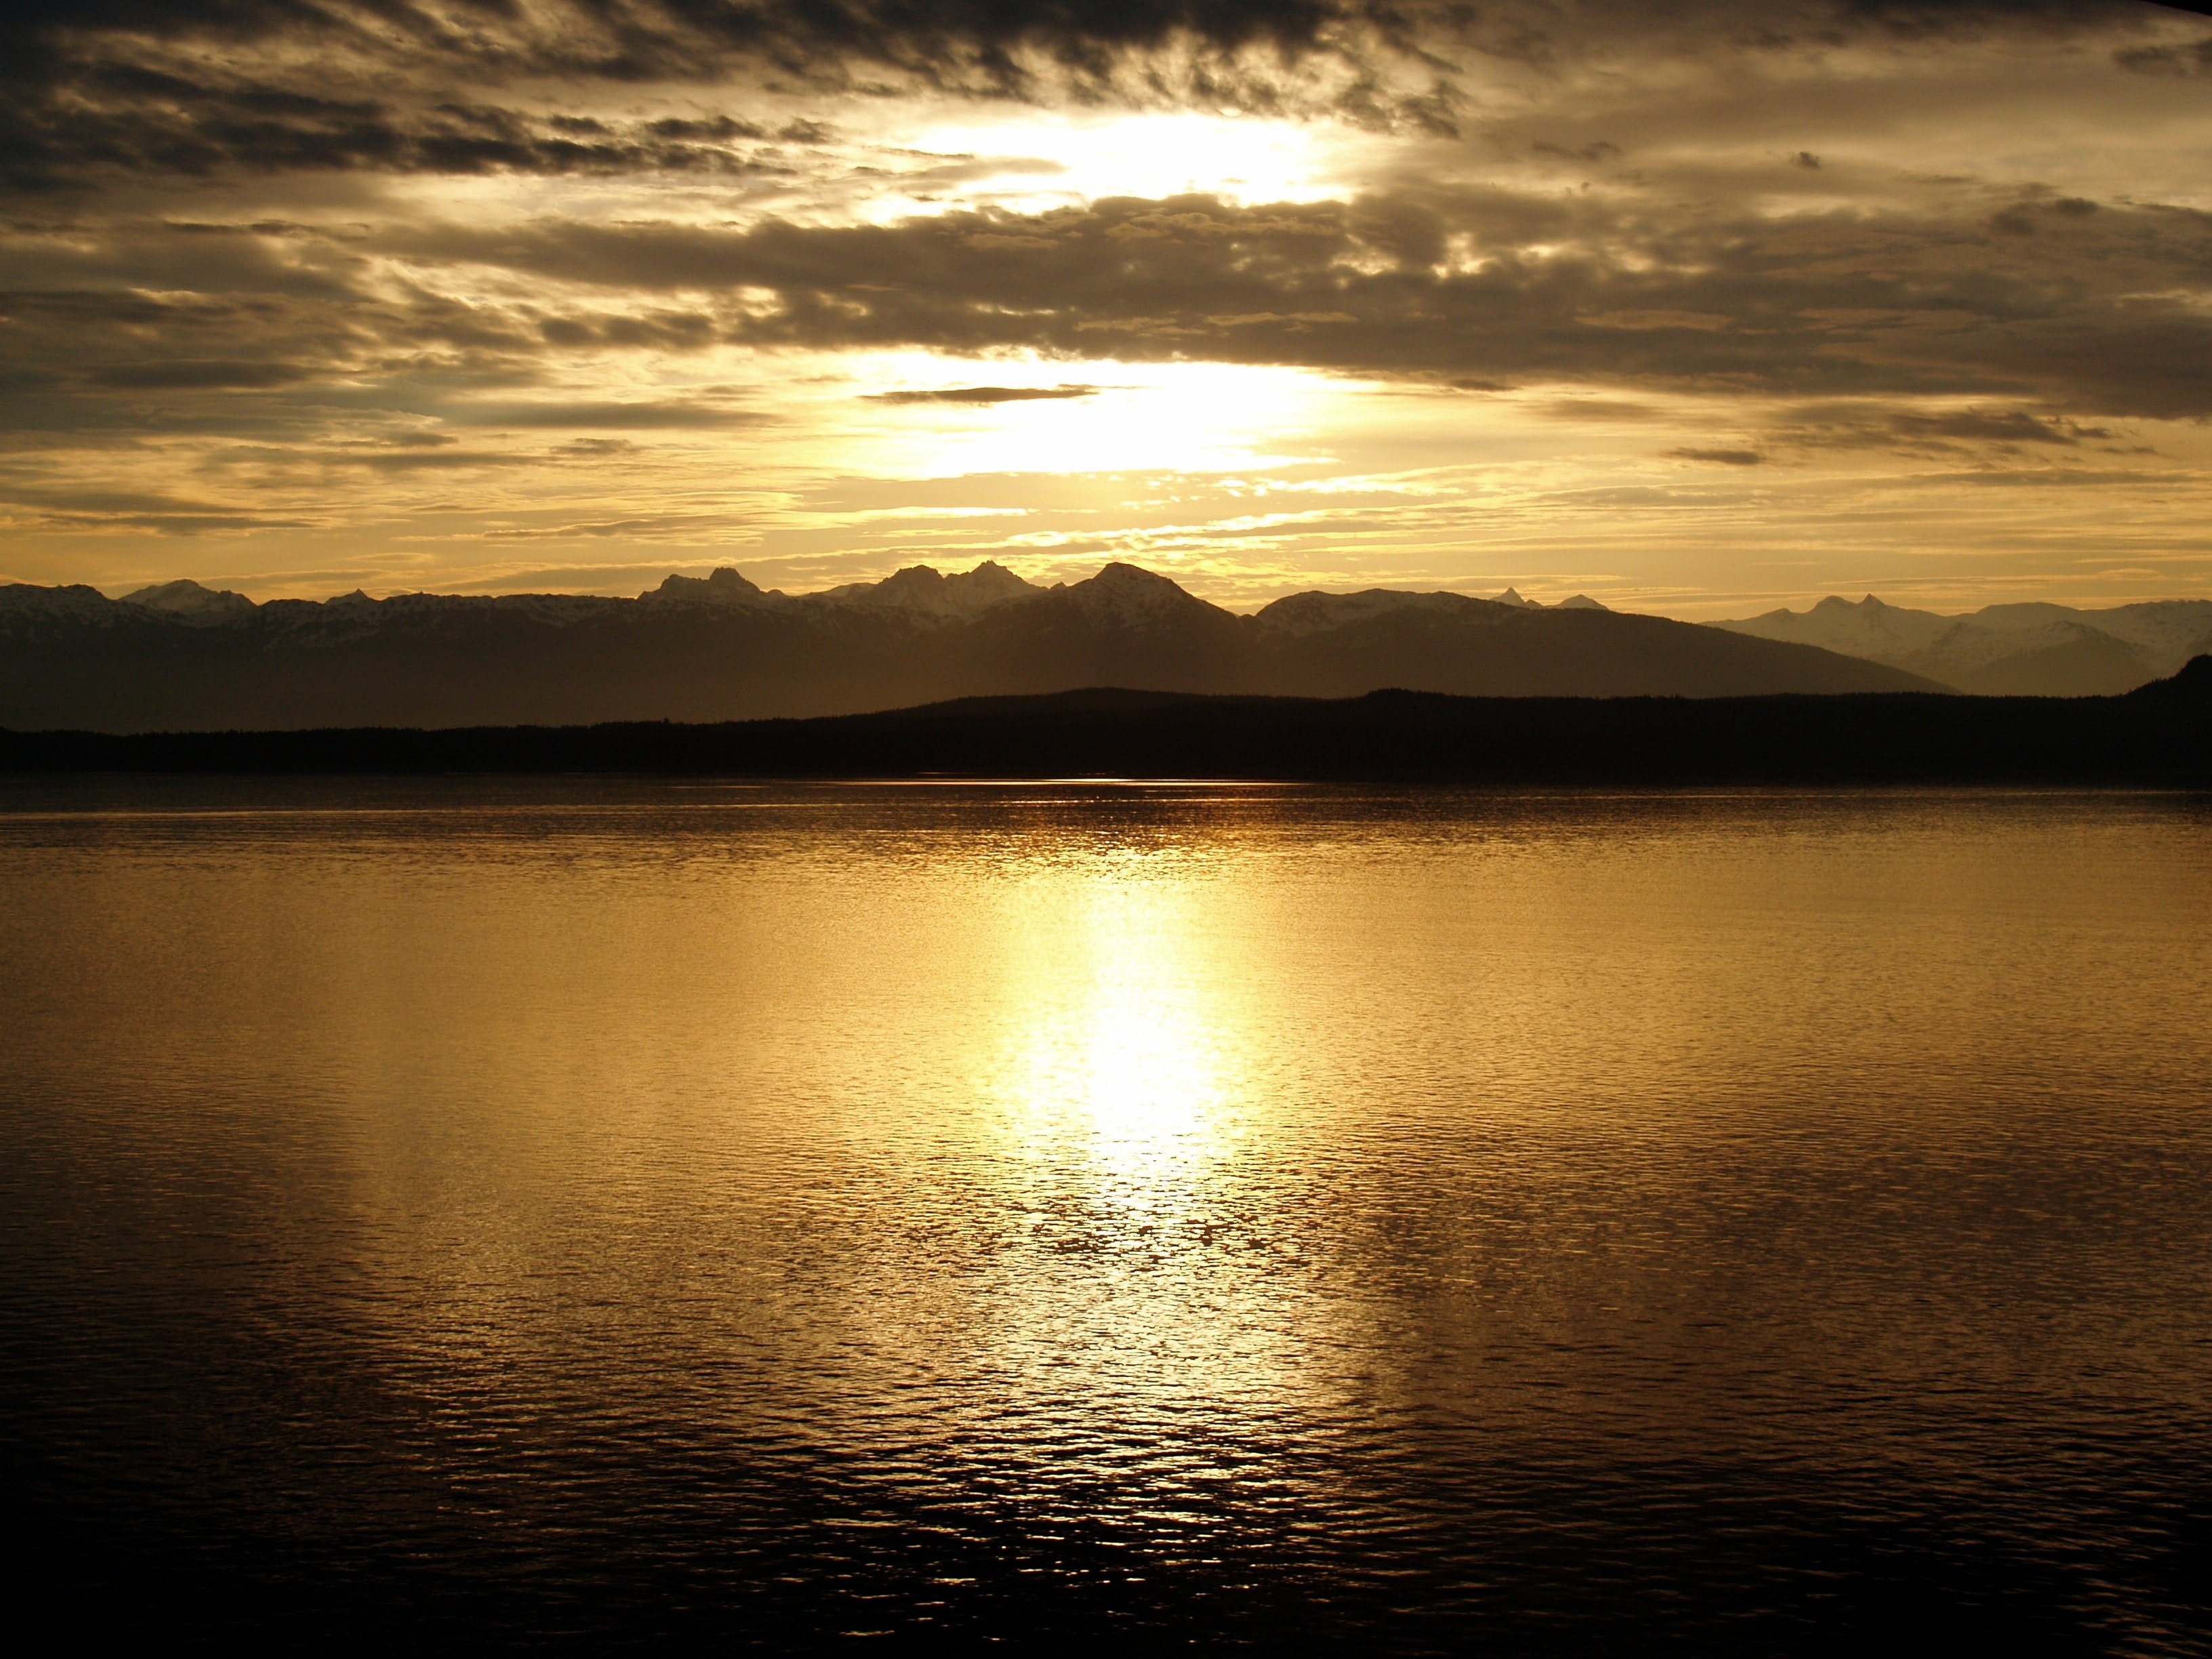
sky, body of water, reflection, horizon, water, nature, sunset, afterglow, water resources, lake, evening, dusk, sunrise, loch, cloud, natural landscape, morning, calm, sunlight, reservoir, sun, dawn, sea, sound, river, atmosphere, lake district, landscape, tree, ocean, bank, inlet, hill, cumulus, coast